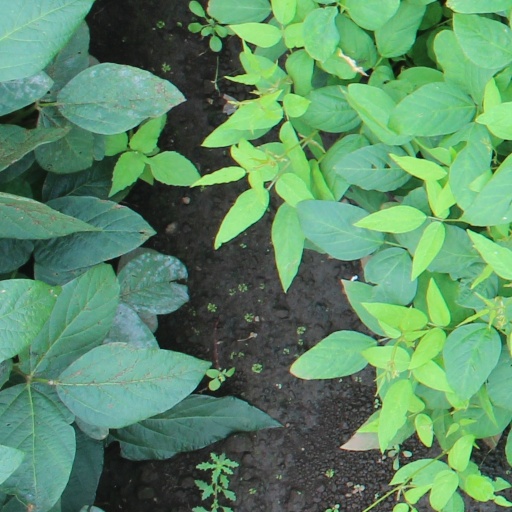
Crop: soybean